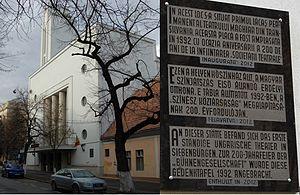
Plaque commémorative du premier théâtre magyar de Cluj (1792), actuelle Université. Cluj-Napoca/Kolozsvár, Transylvanie, Roumanie
Cette page recense de manière non exhaustive différentes plaques commémoratives situées à Cluj-Napoca/Kolozsvár, ville roumaine de Transylvanie.